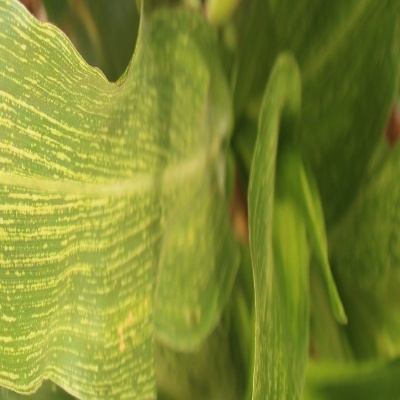
Label: Corn_(Maize)___Maize_Streak_Virus